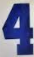
Number: 4